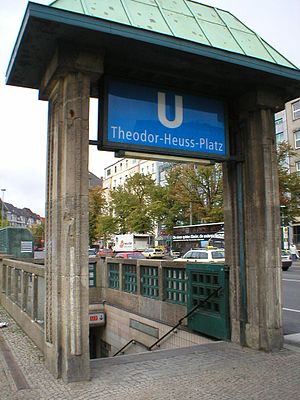
Theodor-Heuss-Platz
Nedgangen til U-Bahn-stationen Theodor-Heuss-Platz.
Theodor-Heuss-Platz er en stor plads i Berlin, beliggende i området Westend i bydelen Charlottenburg-Wilmersdorf.